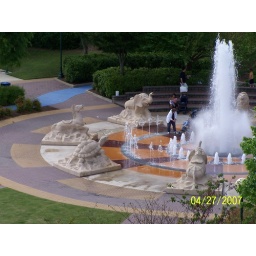
This fountain is beside the walking bridge in Chattanooga.